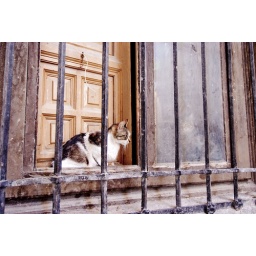
A cat sits in a window in Toledo, Spain